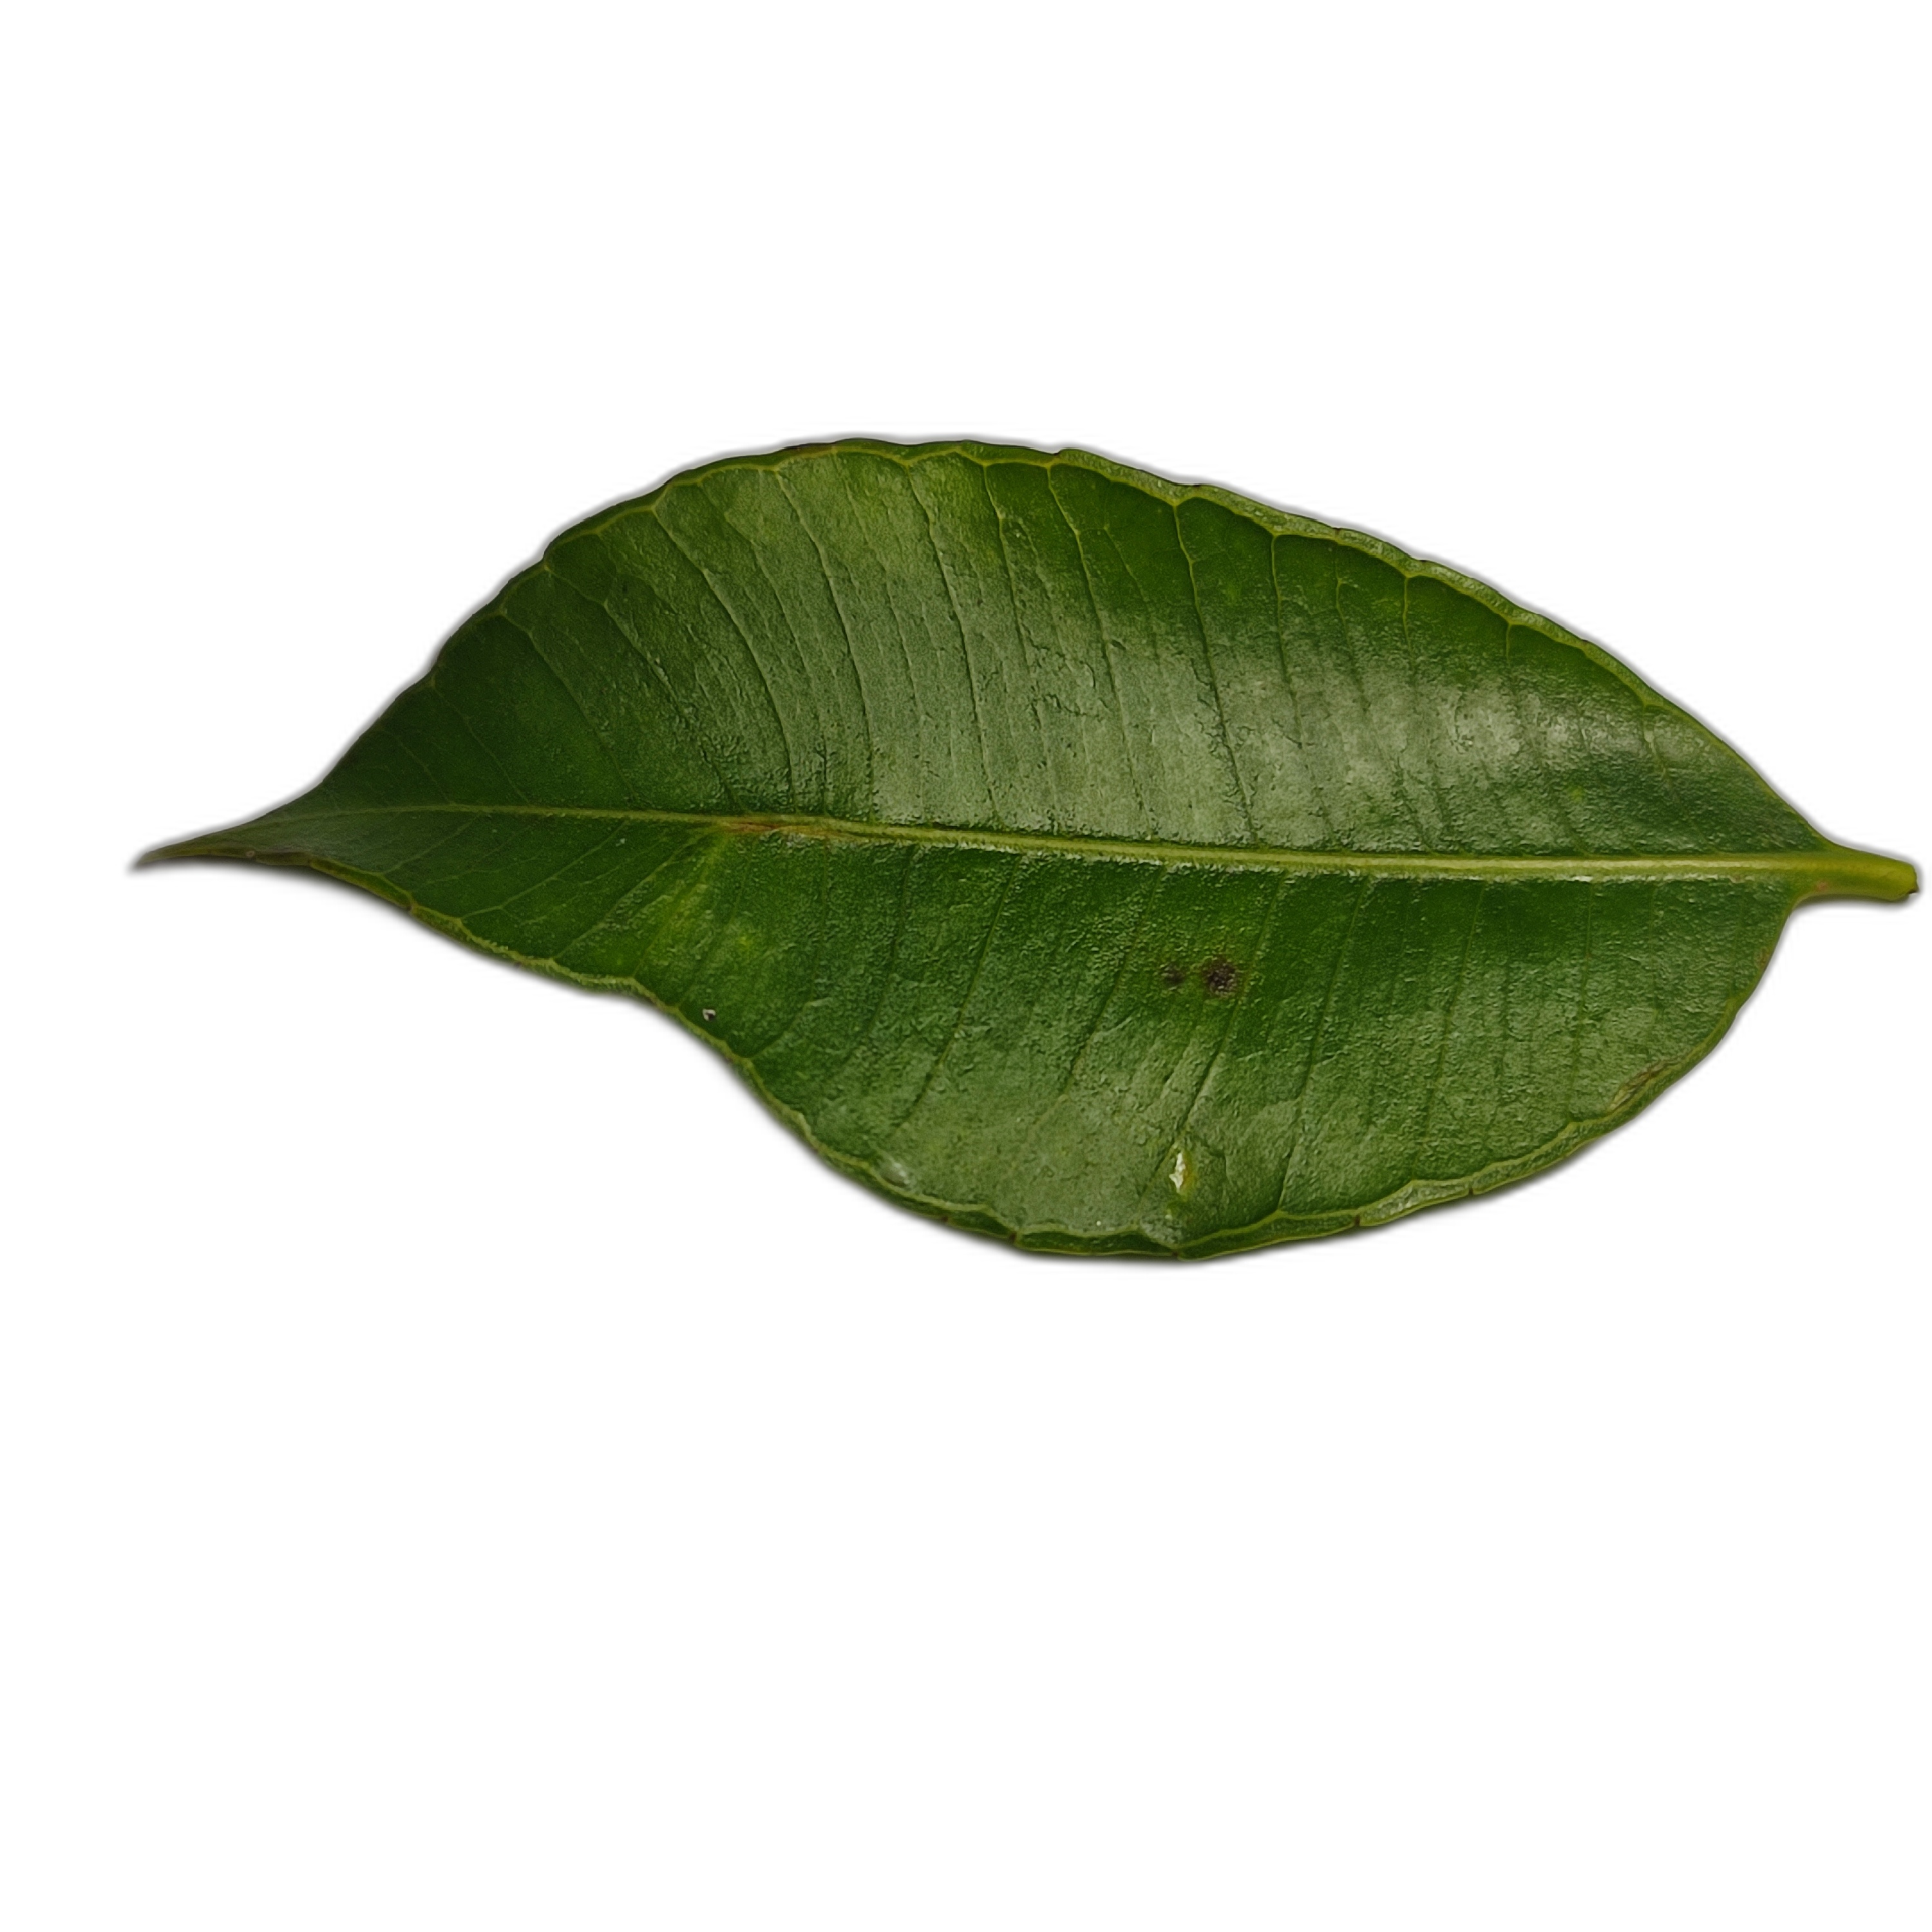
Label: healthy